Pomme Fritz

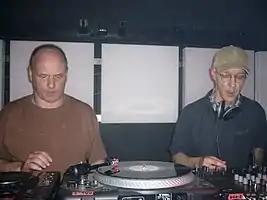
"Pomme Fritz" was the Orb's (pictured 2005) first album with Thomas Fehlmann (right).

In the early 1990s, The Orb pioneered the style ambient house, fusing dub basslines and house beats with atmospheric, psychedelic soundscapes. Their Top 30-charting debut album "The Orb's Adventures Beyond the Ultraworld" (1991) received critical acclaim, and this continued with their second album "U.F.Orb" (1992), which also saw the group's commercial zenith, reaching number one in the UK Albums Chart. Despite wishing to continue being prolific in 1993, the Orb's record label Big Life Records went against their wishes by re-releasing their early singles, and the group refused to release any new material until the cease and desist promise from the label and began looking to seek a new record contract. The Orb were subsequently signed to major label Island Records by their management. A stop-gap live album, "Live 93", reached number 23 in the Albums Chart later that year.